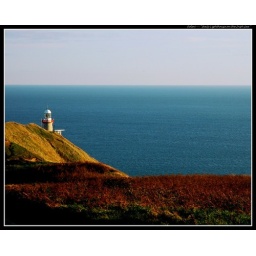
Taken while mountain biking around the big hill in Baldoyle. Beautiful area!!!!